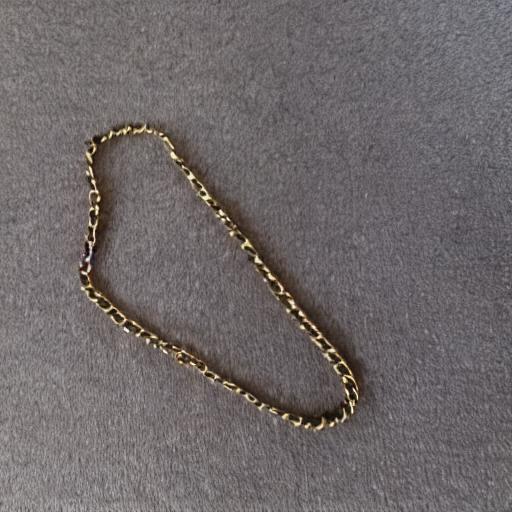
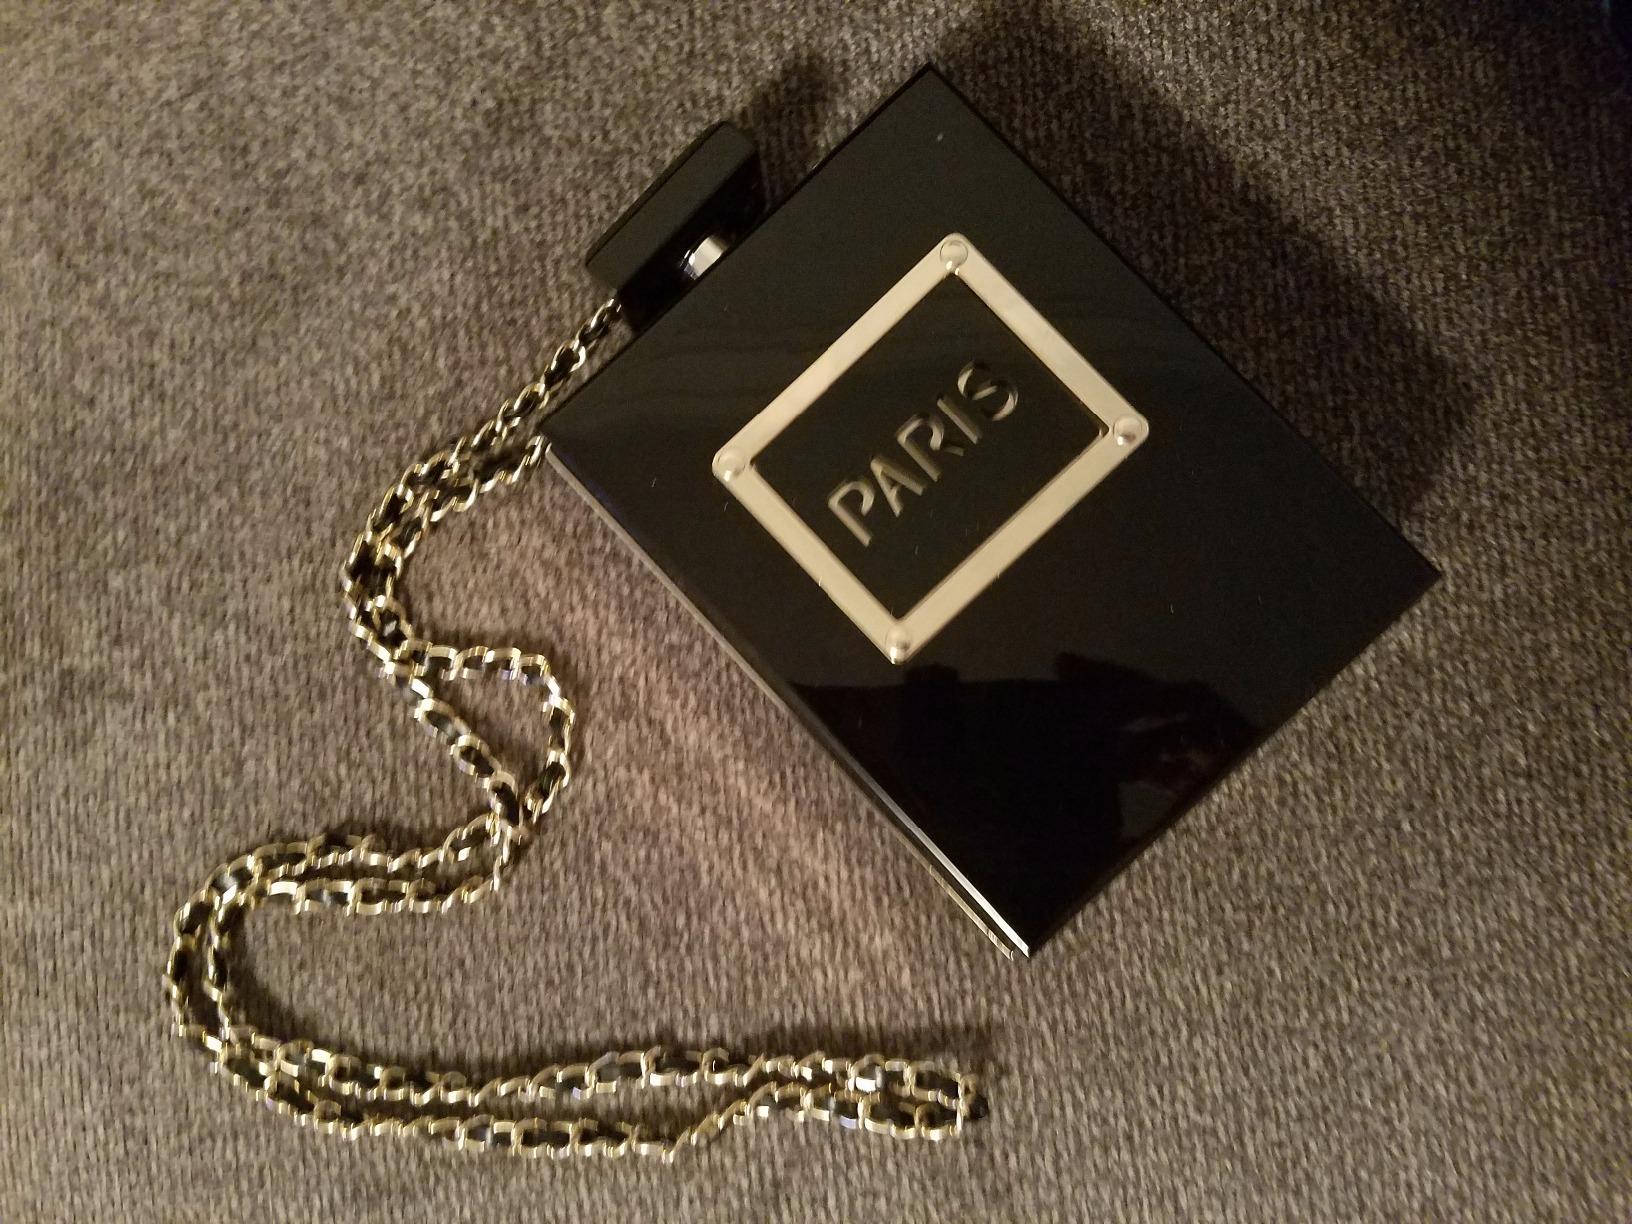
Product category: accessories_handbag
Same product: no